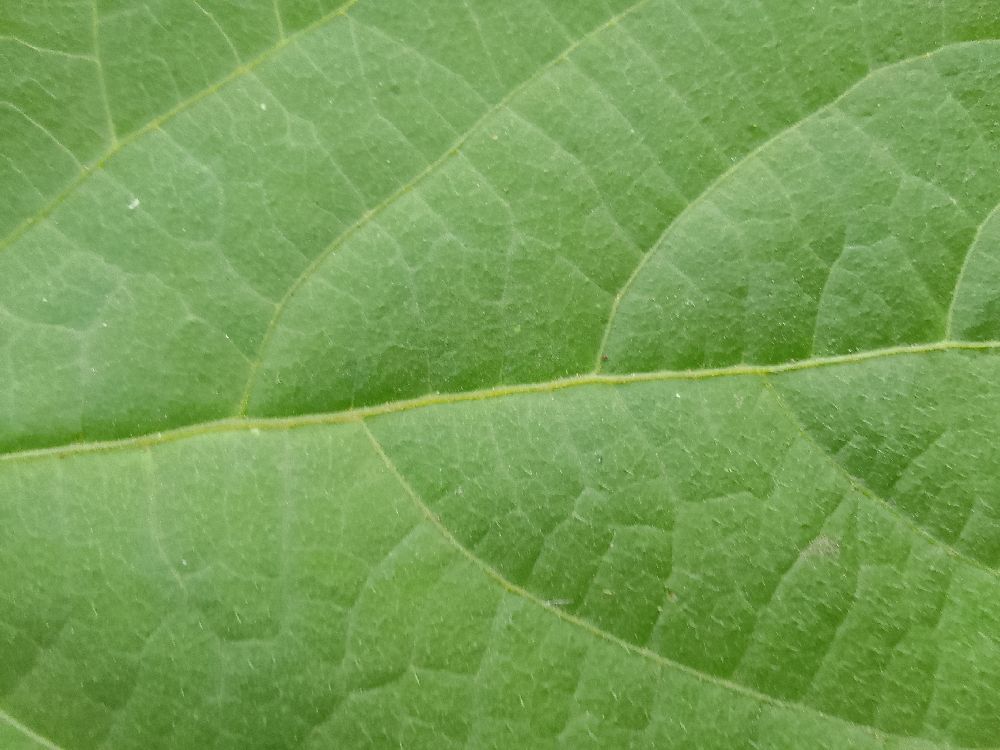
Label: healthy